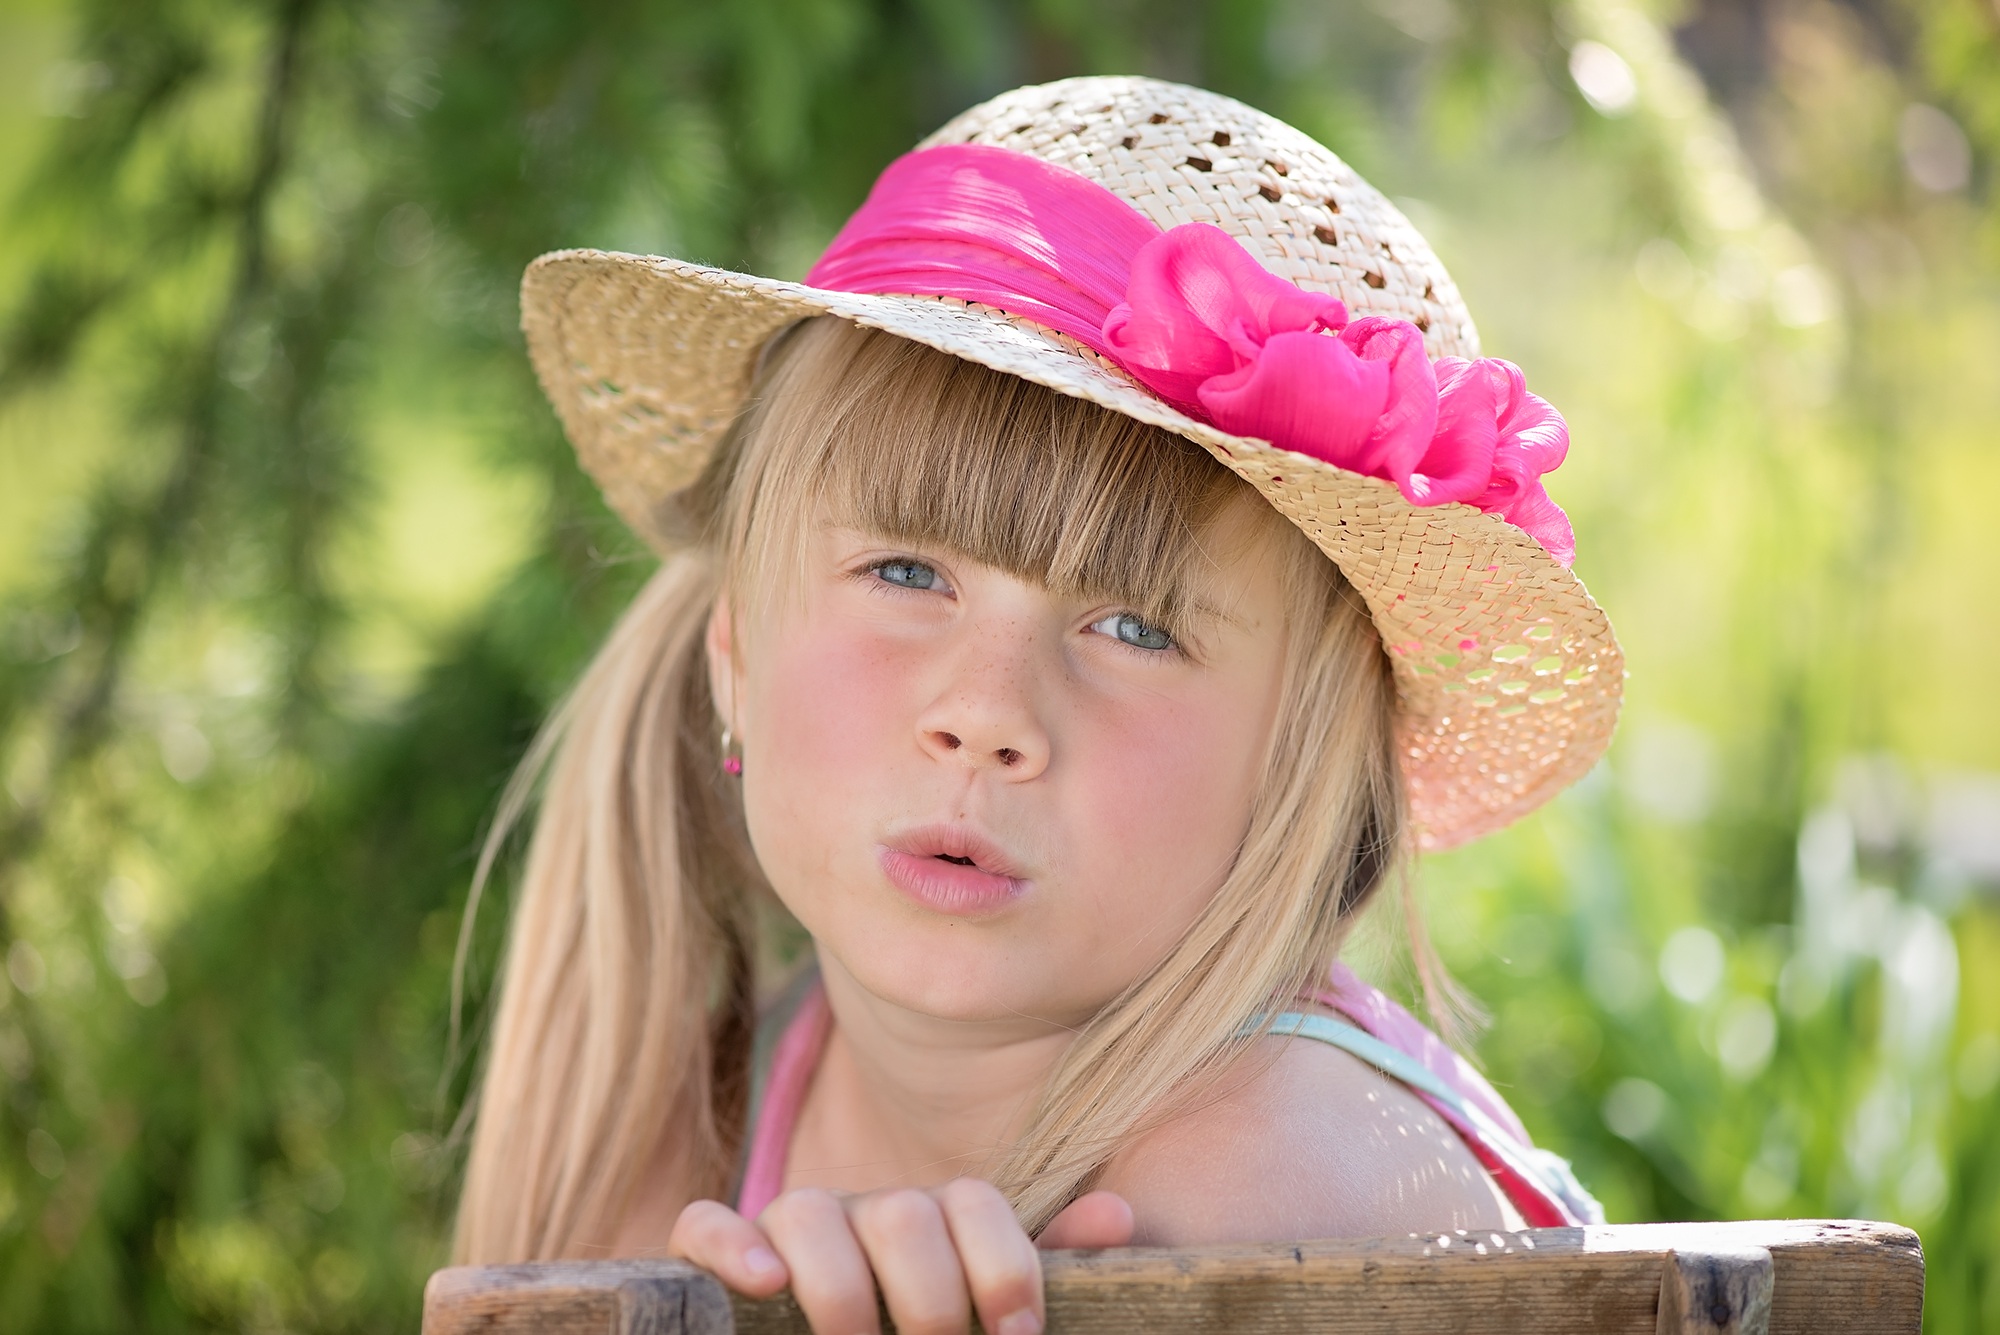
nature, grass, person, girl, sunshine, sweet, flower, summer, portrait, spring, child, human, hat, clothing, pink, close, facial expression, childhood, smile, face, infant, toddler, head, skin, beauty, blond, out, of course, emotion, whistle, children's eyes, unselfconsciously, portrait photography